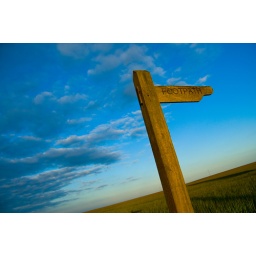
Sign under blue sky